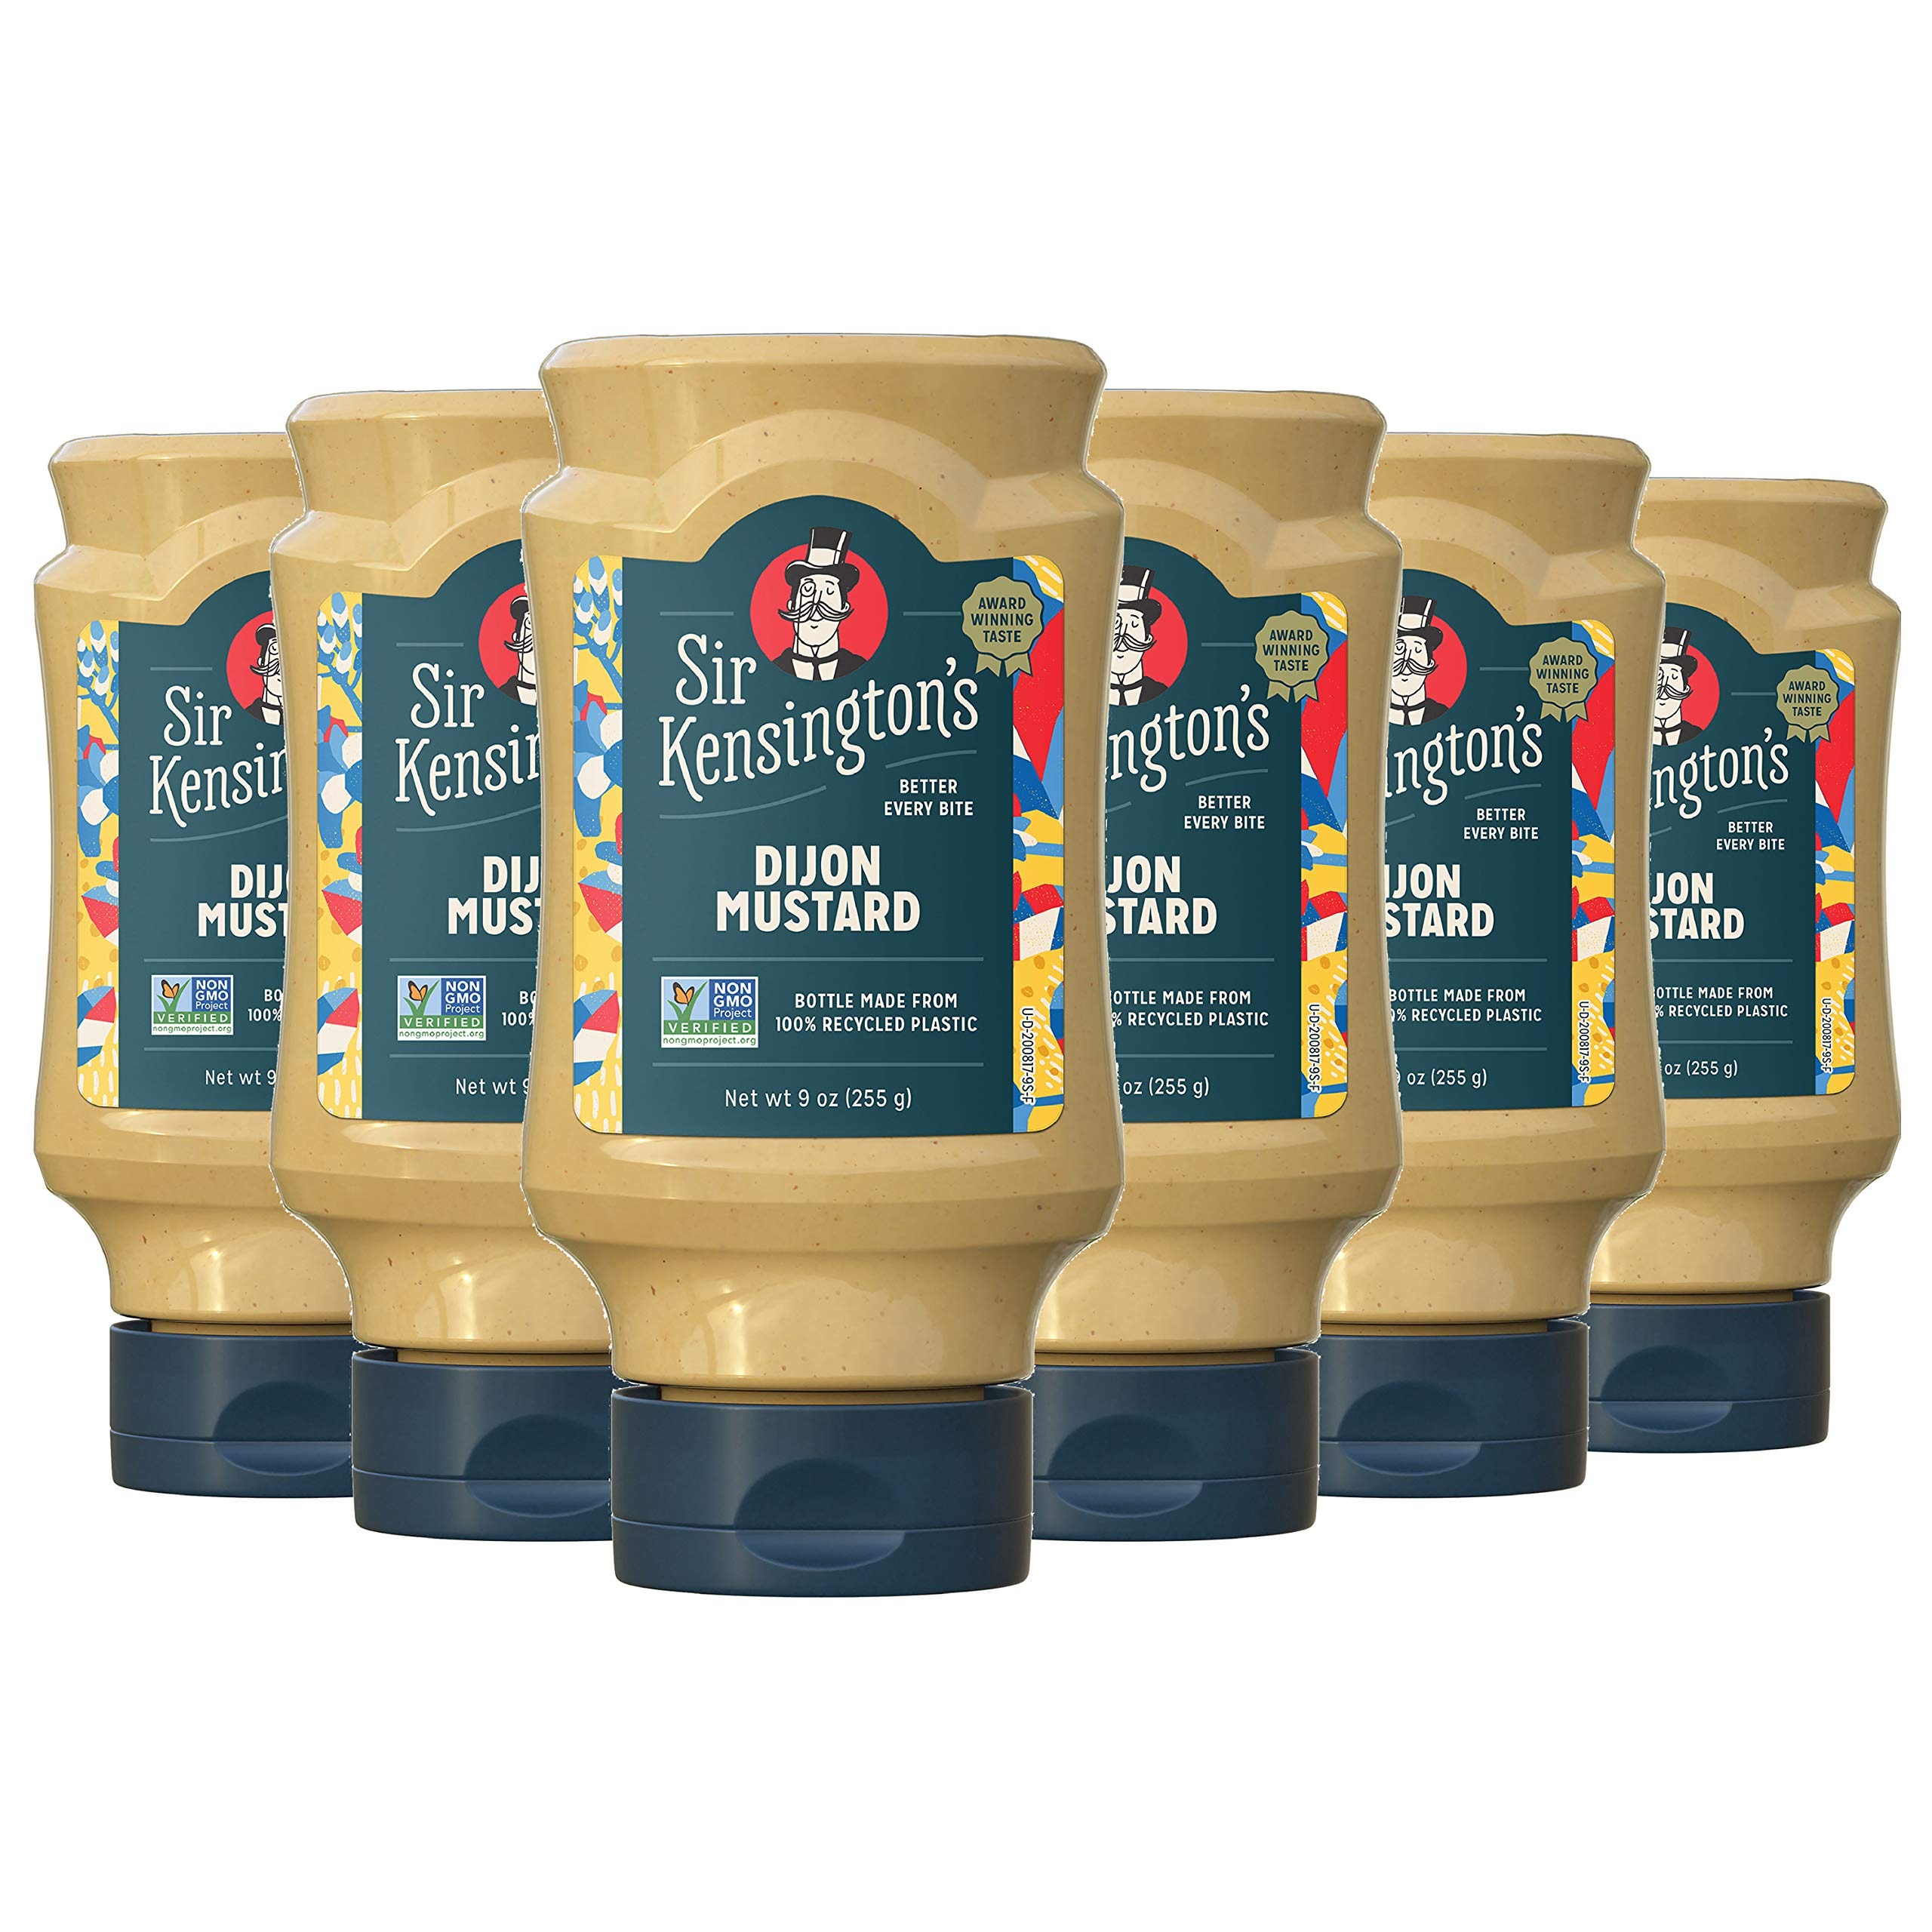
Item Name: Sir Kensington's Mustard 6 count, Dijon, Gluten Free, Certified Vegan, Non- GMO Project Verified, from 100% Grade-A Mustard Seeds, Shelf-Stable, 9 oz
Bullet Point 1: Sir Kensington's Dijon Mustard is made with the highest quality, Non-GMO ingredients like #1 grade mustard seeds finely milled for a creamy texture.
Bullet Point 2: Add a little something French to your fries with Sir Kensington's Dijon Mustard.
Bullet Point 3: Sir Kensington's Dijon Mustard is award-winning, (yes, there are mustard awards). It's made with 100 percent Grade A mustard seeds.
Bullet Point 4: All Sir Kensington's condiments are proudly Non-GMO Project Verified, Gluten-free, and Paleo Friendly.
Bullet Point 5: We are just as proud of what we put in as what we leave out. Our Dijon mustard has no artificial ingredients, colors, or preservatives.
Value: 54.0
Unit: Ounce

Price: 39.99